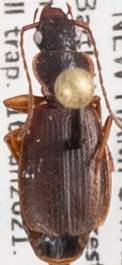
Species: Cymindis cribricollis
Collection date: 2021-06-16
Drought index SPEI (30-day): -2.09
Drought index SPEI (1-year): -1.13
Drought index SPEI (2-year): -0.8